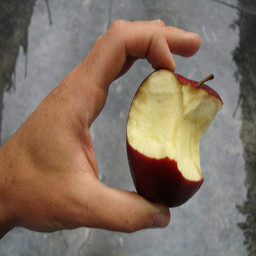
Label: Apple